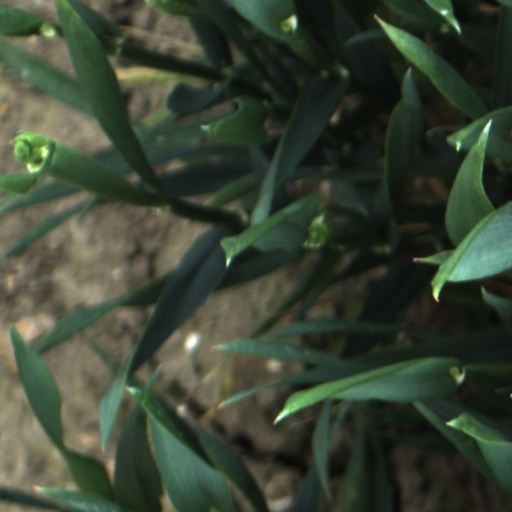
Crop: wheat